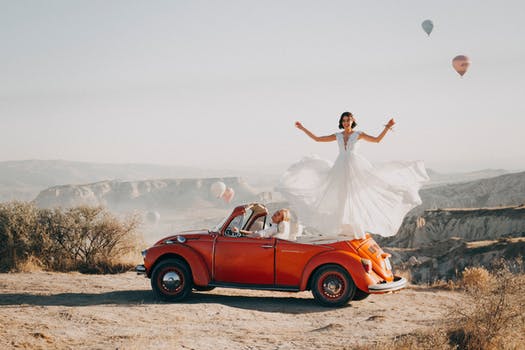
Label: No Watermark